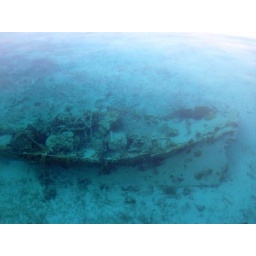
You can clearly see the fish swimming around